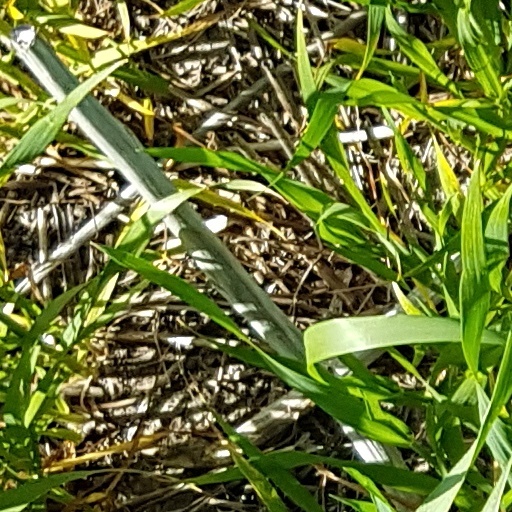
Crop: wheat